History of the Jews in Kalisz

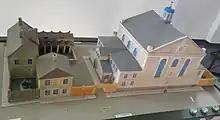
Model of Great Synagogue in Kalisz (Wielka Synagoga) is exposed at Jewish cemetery in Kalisz

The foremost personality in the religious life of prewar Kalisz was Rabbi Yehezkel Livshits, who served as rabbi from 1907 to 1932. President of the Rabbinical Association of Poland, a Zionist, and a friend of Chief Rabbi of Palestine Abraham Isaac Kook, Livshits was a force for solidarity and unity in the Kalisz community owing to his character and high standing. After his death, Menahem Mendl Alter, son of Rabbi Yehudah Aryeh Leib Alter the Hasidic Rebbe of Ger, was chosen in part because of the increasing influence of the Gerer Hasidim in Kalisz.